Claude Weston

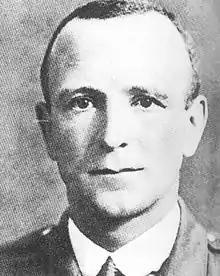

Claude Horace Weston (28 December 1879 – 10 November 1946) was a New Zealand lawyer, a lieutenant-colonel in World War I, and effectively the first president of the National Party (1936–1940).